IÉ 201 Class

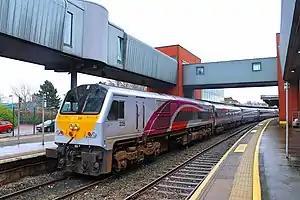
201 Class 228 at (Formerly Belfast Central) in current Enterprise livery in 2016

The Iarnród Éireann (IÉ) / Northern Ireland Railways 201 Class locomotives are the newest and most powerful diesel locomotives operating in Ireland and were built between 1994 and 1995 by General Motors Diesel. They are model type JT42HCW, fitted with an EMD 12-710G3B engine of , weigh and have a maximum speed of .